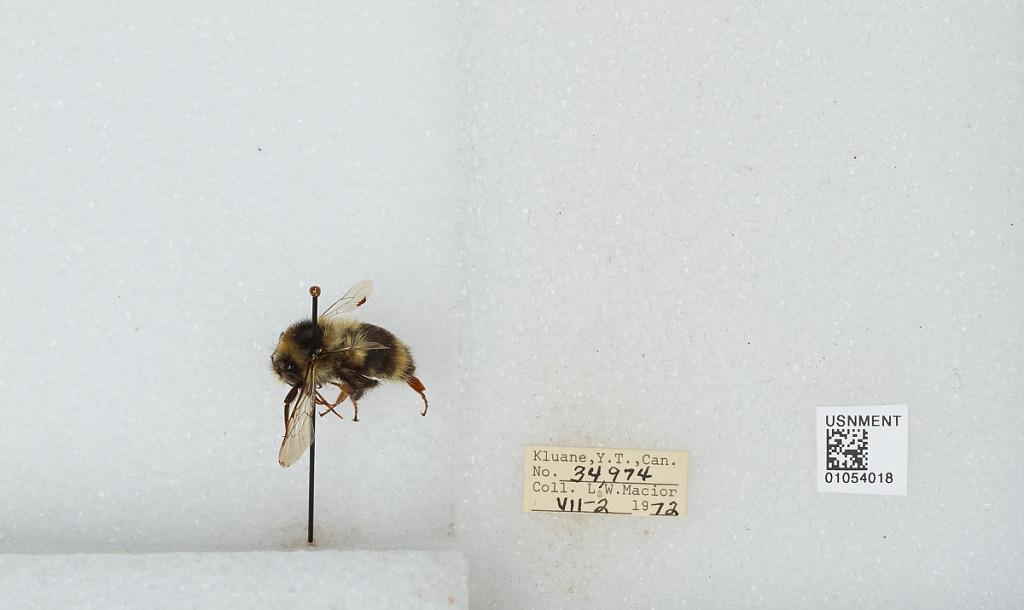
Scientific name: Bombus bifarius nearcticus
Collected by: L. Macior
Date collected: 1972-7-2
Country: Canada
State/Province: Yukon Territory
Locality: Kluane
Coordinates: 60.75, -139.5